Henrietta (novel)

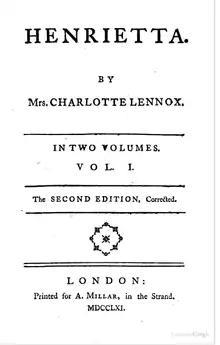

Henrietta is an 18th-century novel by Scottish author Charlotte Lennox. The first edition was published in 1758, and the second edition, revised by Lennox was published in 1761.